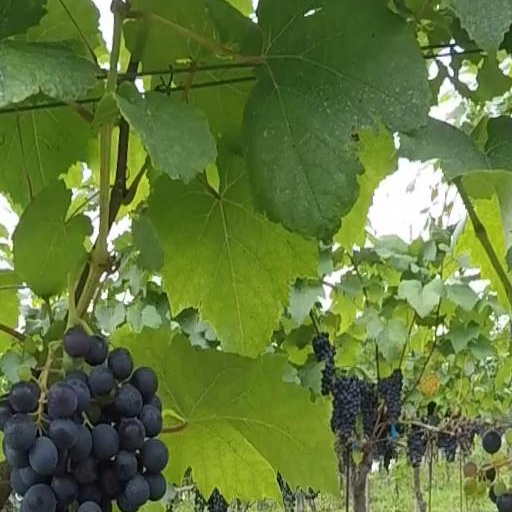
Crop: grape